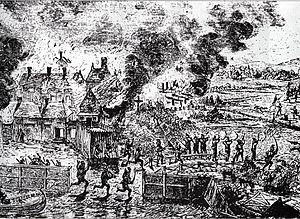
Incendie de Port-Royal à la suite de l'attaque de Samuel Argall en 1613
L'histoire de l'Acadie débute au XVIᵉ siècle. Ce territoire est toutefois déjà habité depuis au moins onze millénaires, d'abord par les Paléoaméricains. La période du grand hiatus, entre -8000 et -3000, correspond à un manque de preuves archéologiques. La culture archaïque maritime s'installe ensuite près de la mer et vit surtout des ressources halieutiques, côtoyant probablement d'autres peuples. La céramique est adoptée vers -500, à l'époque où se développent les peuples des Micmacs et des Etchemins. Ce qui est arrivé à ces derniers n'est pas connu, mais les Malécites, à qui leur sont probablement liés, occupent ensuite leur territoire.
Le Nouveau-Brunswick proprement dit a été fondé en 1784 avec pour capitale Fredericton. Cet article présente l'histoire du lieu, depuis l'époque amérindienne jusqu'à nos jours, incluant l'époque coloniale française où il était une partie de l'Acadie.
L'histoire de l'Acadie française débute officiellement en 1604 lorsque le Français Pierre Dugua de Mons fonde la colonie, à l'île Sainte-Croix ; la colonie est déplacée à Port-Royal, dû aux conditions hostiles. L'arrivée des Européens change complètement le mode de vie des Amérindiens alors qu'un certains métissage a lieu avec les Acadiens, en plus d'une influence culturelle réciproque. L'Acadie soufre dès sa fondation de sa position stratégique entre le Canada et la Nouvelle-Angleterre. En plus des guerres civiles entre seigneurs, les attaques britanniques culminent par la conquête en 1710, officialisée par le traité d'Utrecht en 1713. L'Acadie anglaise est le nom donné à la période suivante.